Lactarius salmonicolor

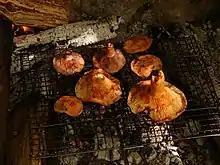
Milky agaric cooked at Bolu province, Turkey

This fungus, like most milky caps, is often used in cuisine. Due to its common use throughout different cultures of Europe, it has developed many common names such as "fungo del sangue" ("blood fungus" in Italian), "lactaire couleur de saumon" ("salmon colored milk cap" in French), "milky agaric" (UK), and many more. "L. salmonicolor" has a mild and slightly acrid flavor but becomes bitter after time.